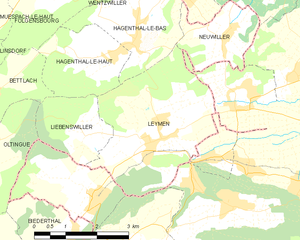
Carte des communes françaises